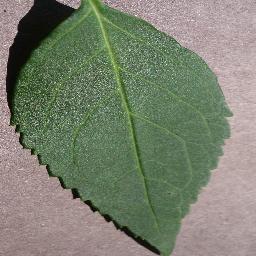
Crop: cherry
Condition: (including_sour)_healthy